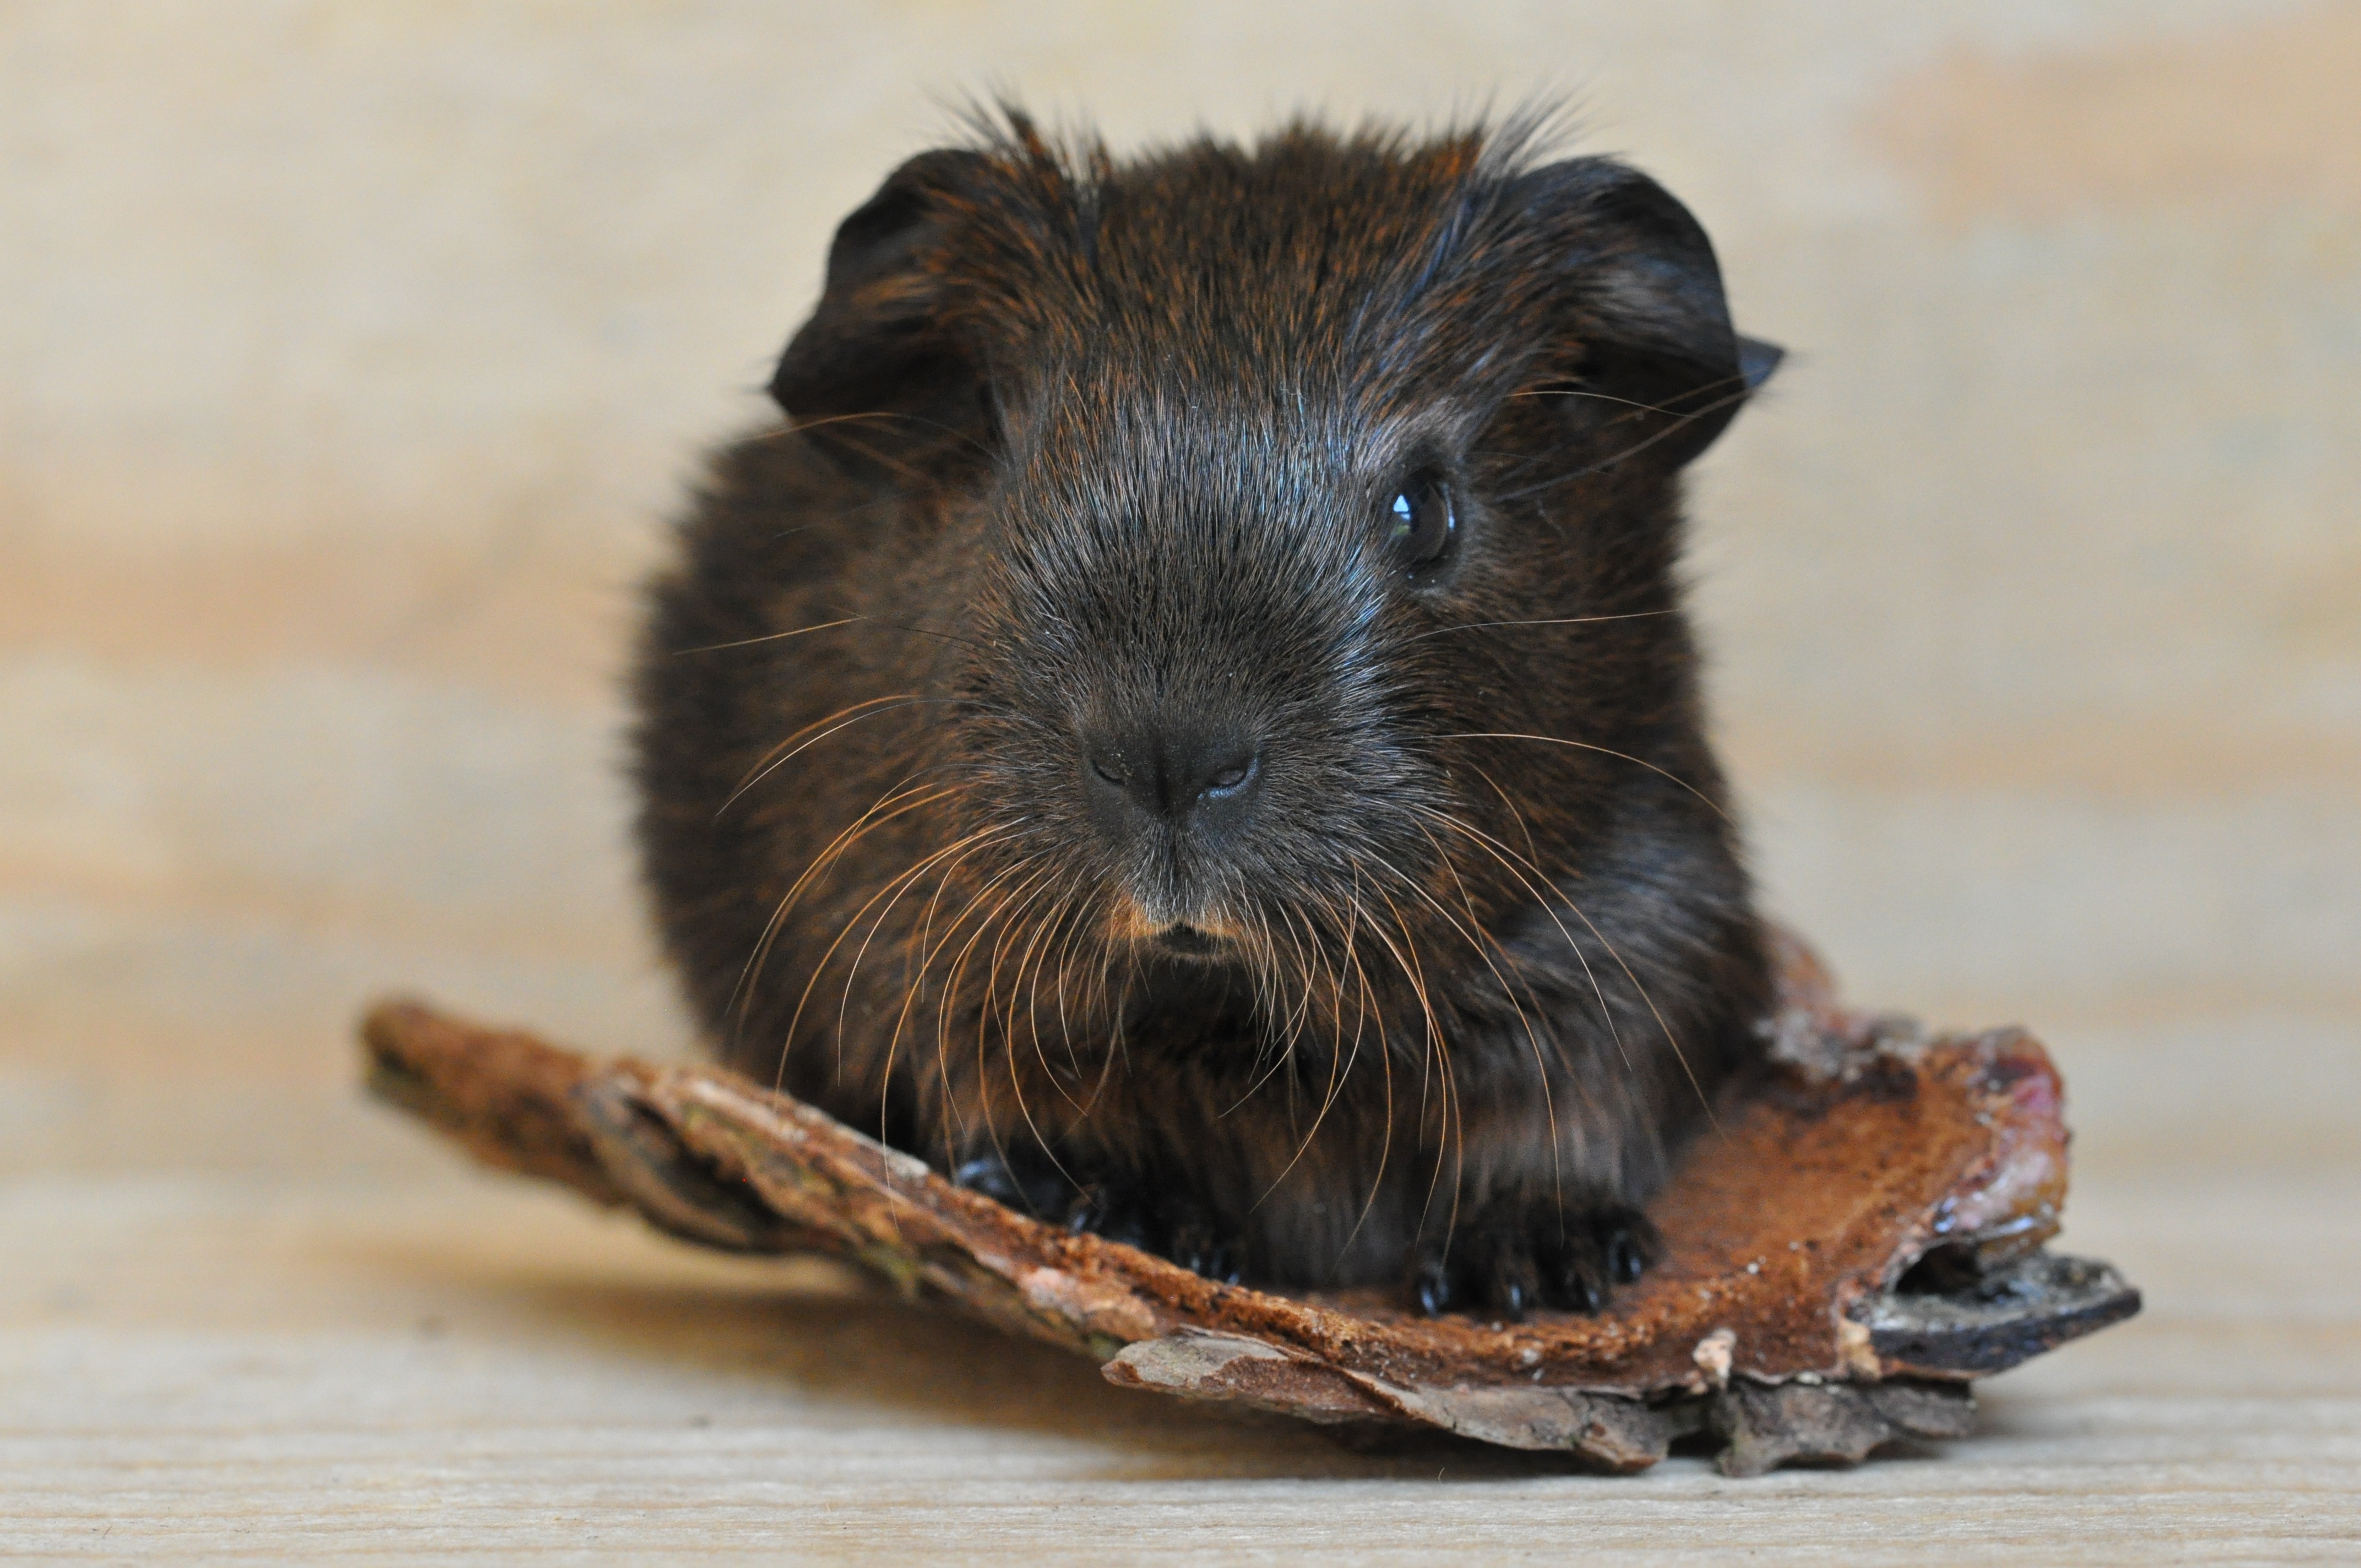
cute, brown, mammal, black, rodent, fauna, guinea pig, whiskers, vertebrate, nager, young animal, smooth hair, gerbil, gold agouti, degu